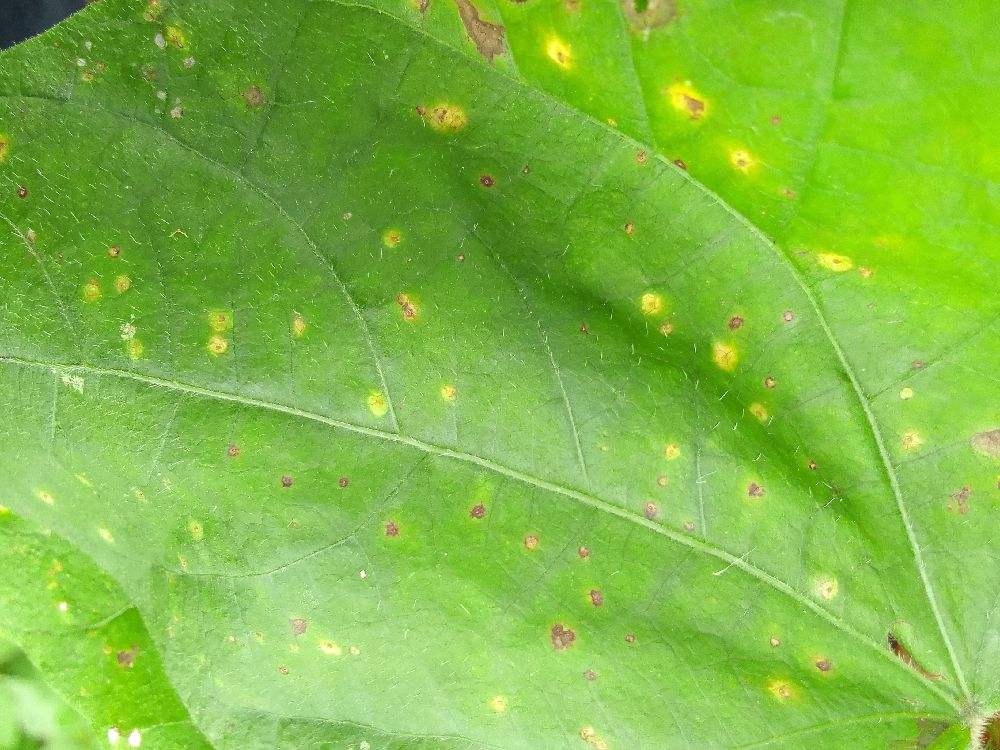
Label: rust